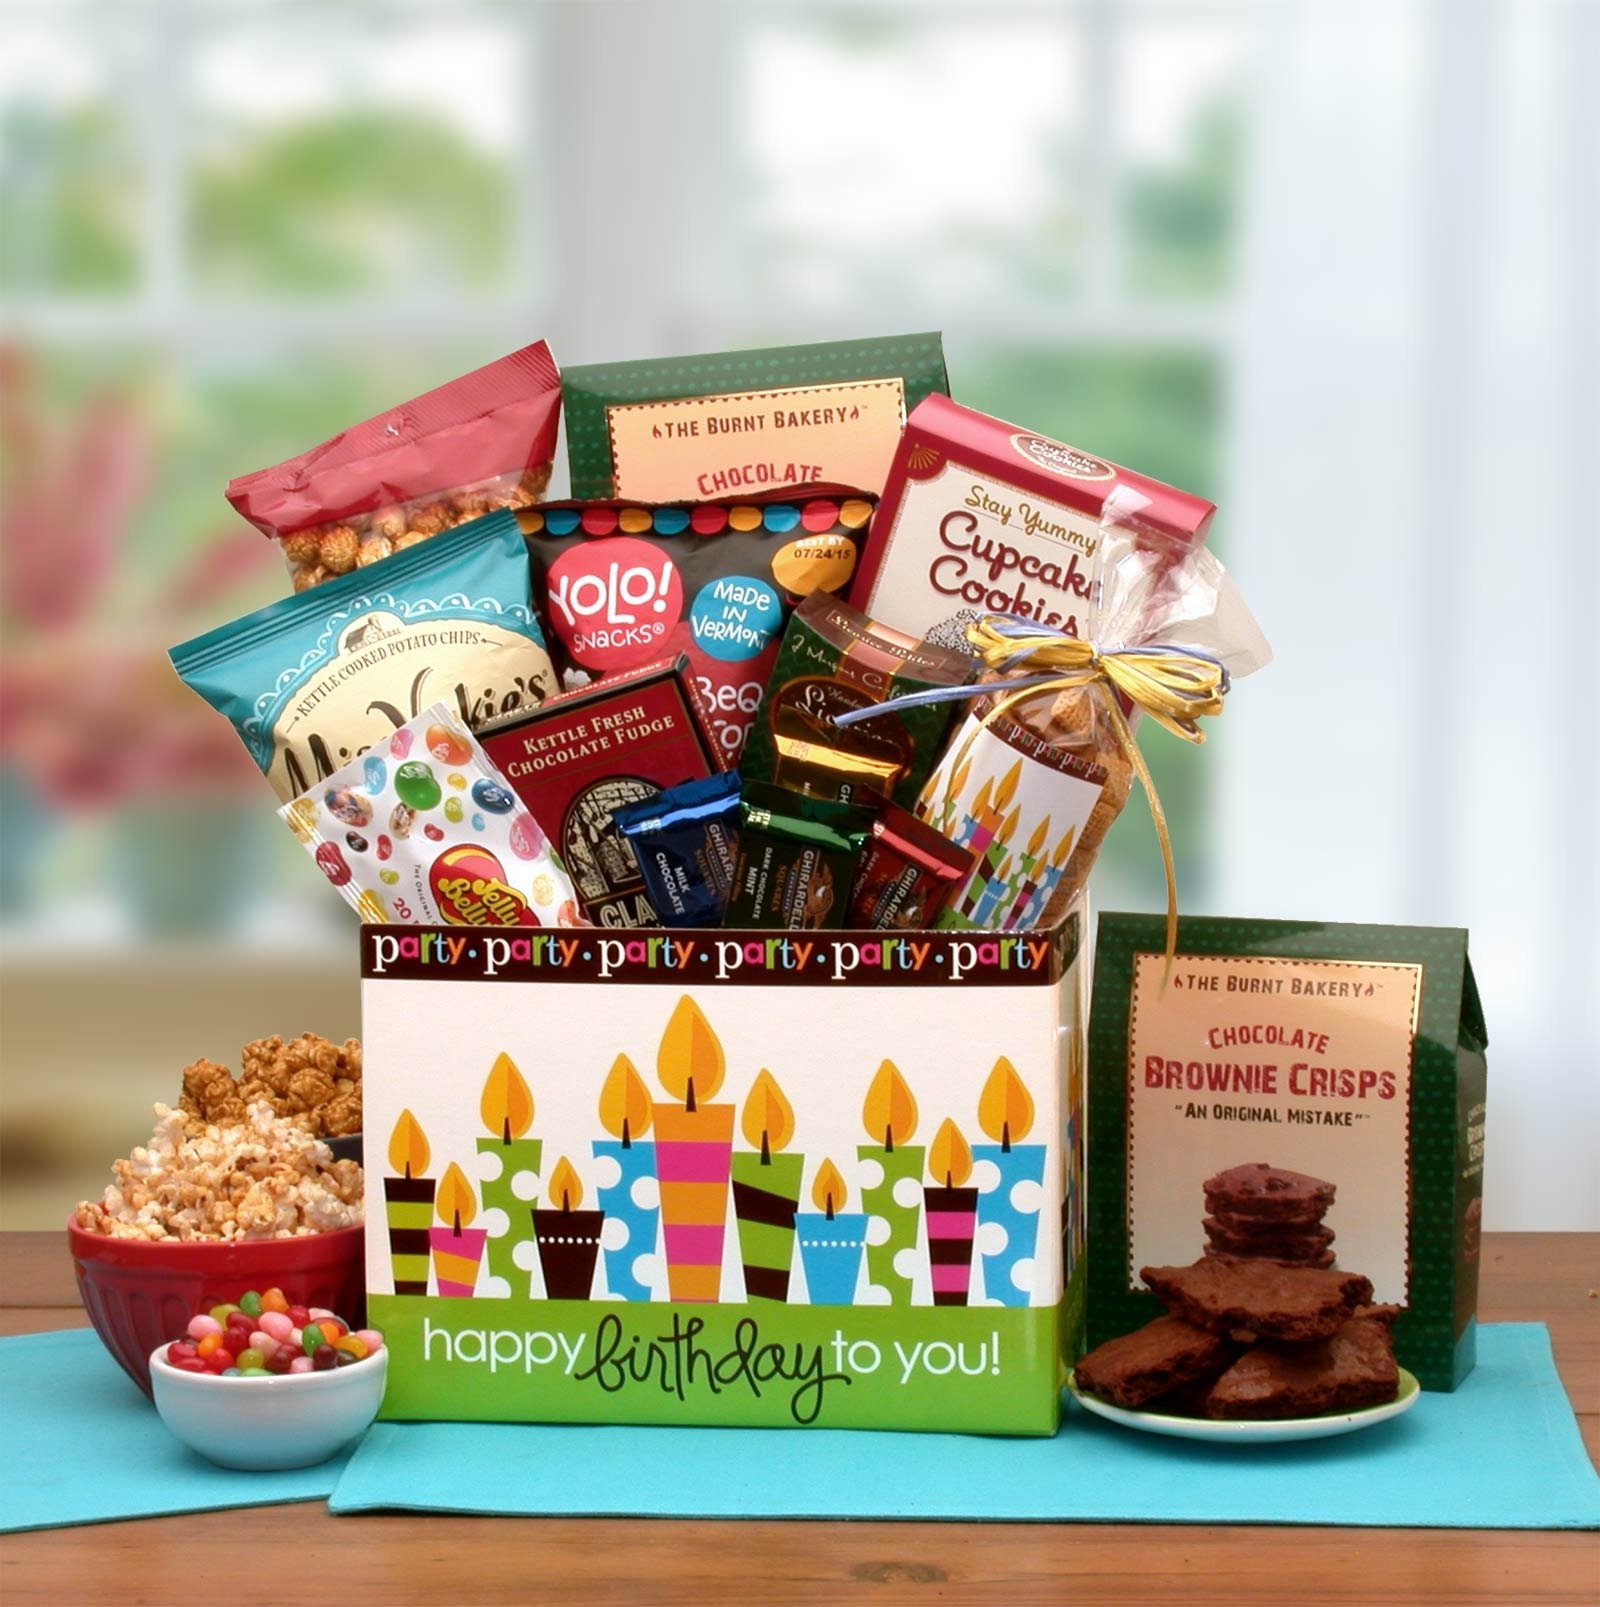
Item Name: It's Your Birthday! Birthday Gift Box
Bullet Point 1: Birthday Gift Box made with men in mind, none of the frills and flowers, just tasty treats for them to enjoy
Bullet Point 2: Comes in a fun festive birthday gift box
Bullet Point 3: Includes snacks like, Caramel corn, brownie crisp, cookies, popcorn, fudge, Jelly Belly jelly beans, and more!
Bullet Point 4: Hand packed by our skilled crafters, our gift box is packaged in the shown birthday gift box, wrapped in cellophane and topped with a bow
Bullet Point 5: Personal Gift Messages can be included! Be sure to check "gift" option at checkout!
Product Description: A special and unique Birthday Gift for him. We've included delicious treats like butter toffee caramel corn, cupcake cookies with sprinkles, and even fudge. A birthday gift sure to be loved and devoured. The Birthday Gift Box includes: 4 oz butter toffee caramel corn, brownie crisp bite size batter pieces, kettle cooked chips, white cheddar popcorn, Cupcake chocolate cookies with sprinkles, Happy Birthday theme bag filled with snack mix, four assorted Ghirardelli squares, Kettle cooked Clay's Fudge, Jelly belly 20 most popular jelly beans, assorted Licorice Petite candies, Happy Birthday To You gift box. This gift measures 11 x 8 x 14 and weighs 4 pounds. This gift is wrapped in cellophane and is topped with a beautiful handmade birthday bow.
Value: 1.0
Unit: Count

Price: 50